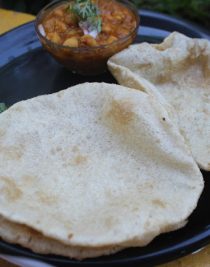
Dish: chole_bhature